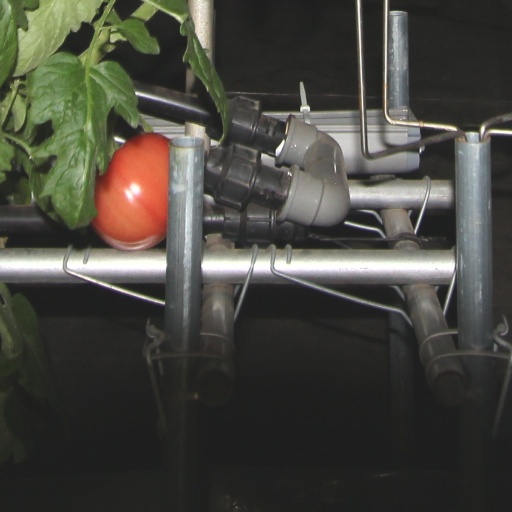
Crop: tomato